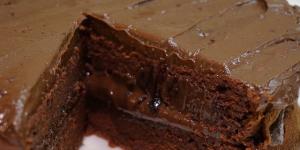
bizcocho de yogur y chocolate